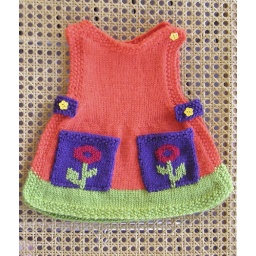
Anouk dress in orange